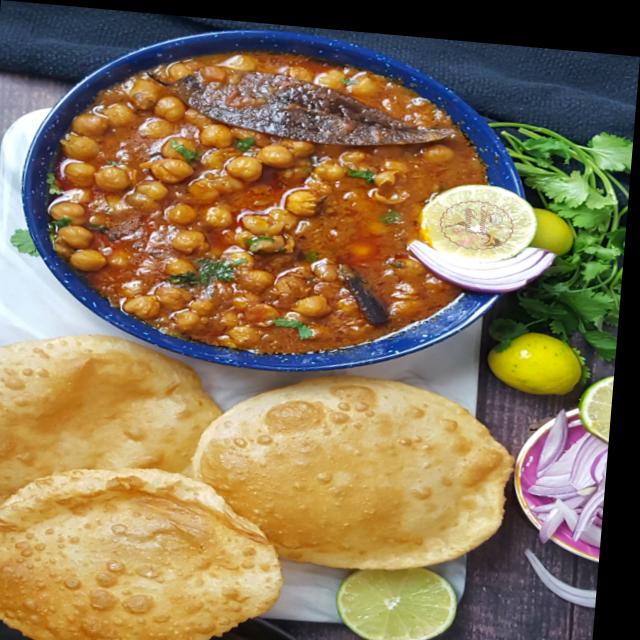
Dish: chole